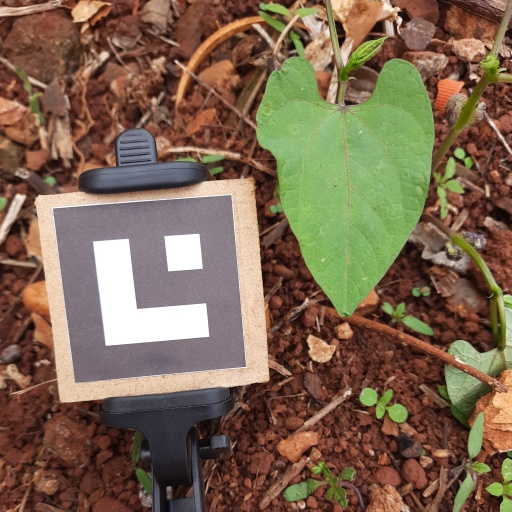
Observations: wavy surface, no eating holes, under shade